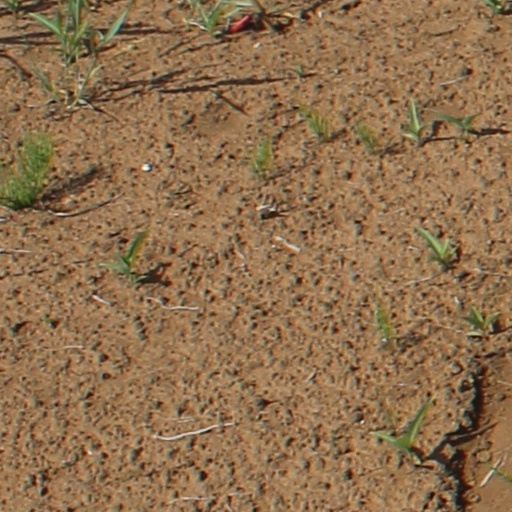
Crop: wheat